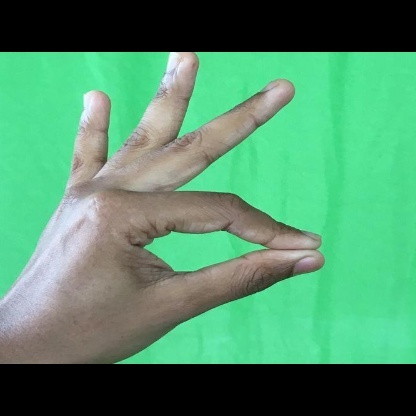
Mudra: Hamsasyam